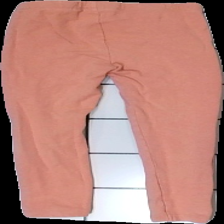
View: back
Type: Tights
Category: Children
Brand: Not in the list
Brand text on label: Marie Serneholt  (SRNHLT)
Colors: Pink
Material: 100% cotton
Cut: Tight
Size: 110
Stains: Major
Smell: Minor
Price range: <50
Recommended usage: Recycle